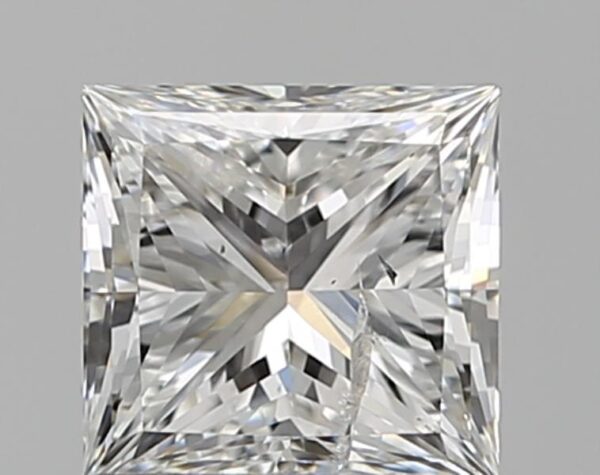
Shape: princess
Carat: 1.01
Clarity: SI2
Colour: G
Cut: EX
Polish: VG
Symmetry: VG
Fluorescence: N
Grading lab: IGI
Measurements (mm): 5.59 x 5.41 x 3.96